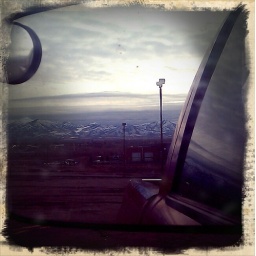
The mountains and clouds are a reflection in my side mirror.